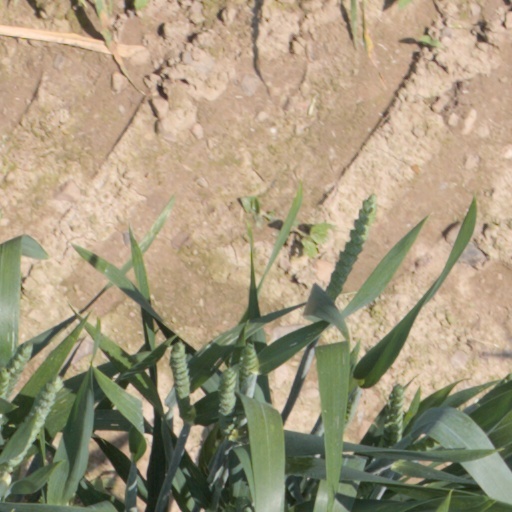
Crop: wheat